Rescue of Jews during the Holocaust

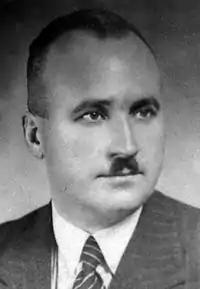
Dimitar Peshev of Bulgaria's National Assembly prevented the deportation of Bulgaria's 48,000 Jews.

Bulgaria joined the Axis powers in March 1941 and took part in the invasion of Yugoslavia and Greece. The Nazi-allied government of Bulgaria, led by Bogdan Filov, fully and actively assisted in the Holocaust in occupied areas. On Passover 1943, Bulgaria rounded up the great majority of Jews in Greece and Yugoslavia, transported them through Bulgaria, and handed them off to German transport to Treblinka, where almost all were murdered. The Nazi-allied government of Bulgaria deported a higher percentage of Jews (from the areas of Greece and the Republic of Macedonia) than did the German occupiers in the region. In Bulgarian-occupied Greece, the Bulgarian authorities arrested the majority of the Jewish population on Passover 1943. The territories of Greece, Macedonia and other nations occupied by Bulgaria during World War II were not considered Bulgarian—they were only administered by Bulgaria, but Bulgaria had no say as to the affairs of these lands.